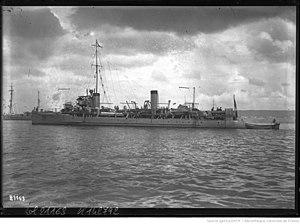
Destroyer français Branle-bas leader ship de classe Branlebas